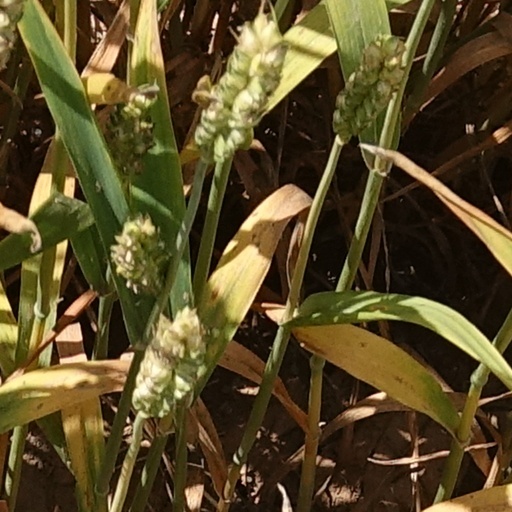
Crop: wheat